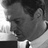
Emotion: neutral